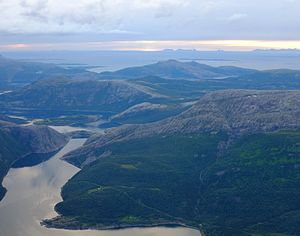
Beiarfjorden
Beiarfjorden med dele af Sandhornøya og Vestfjorden utenfor.
Beiarfjorden med dele af Sandhornøya og Vestfjorden utenfor.
Beiarfjorden er en fjordarm af Nordfjorden i Gildeskål kommune i Nordland fylke i Norge. Fjorden går 19 kilometer mod øst til Tverrvika i bunden af fjorden.